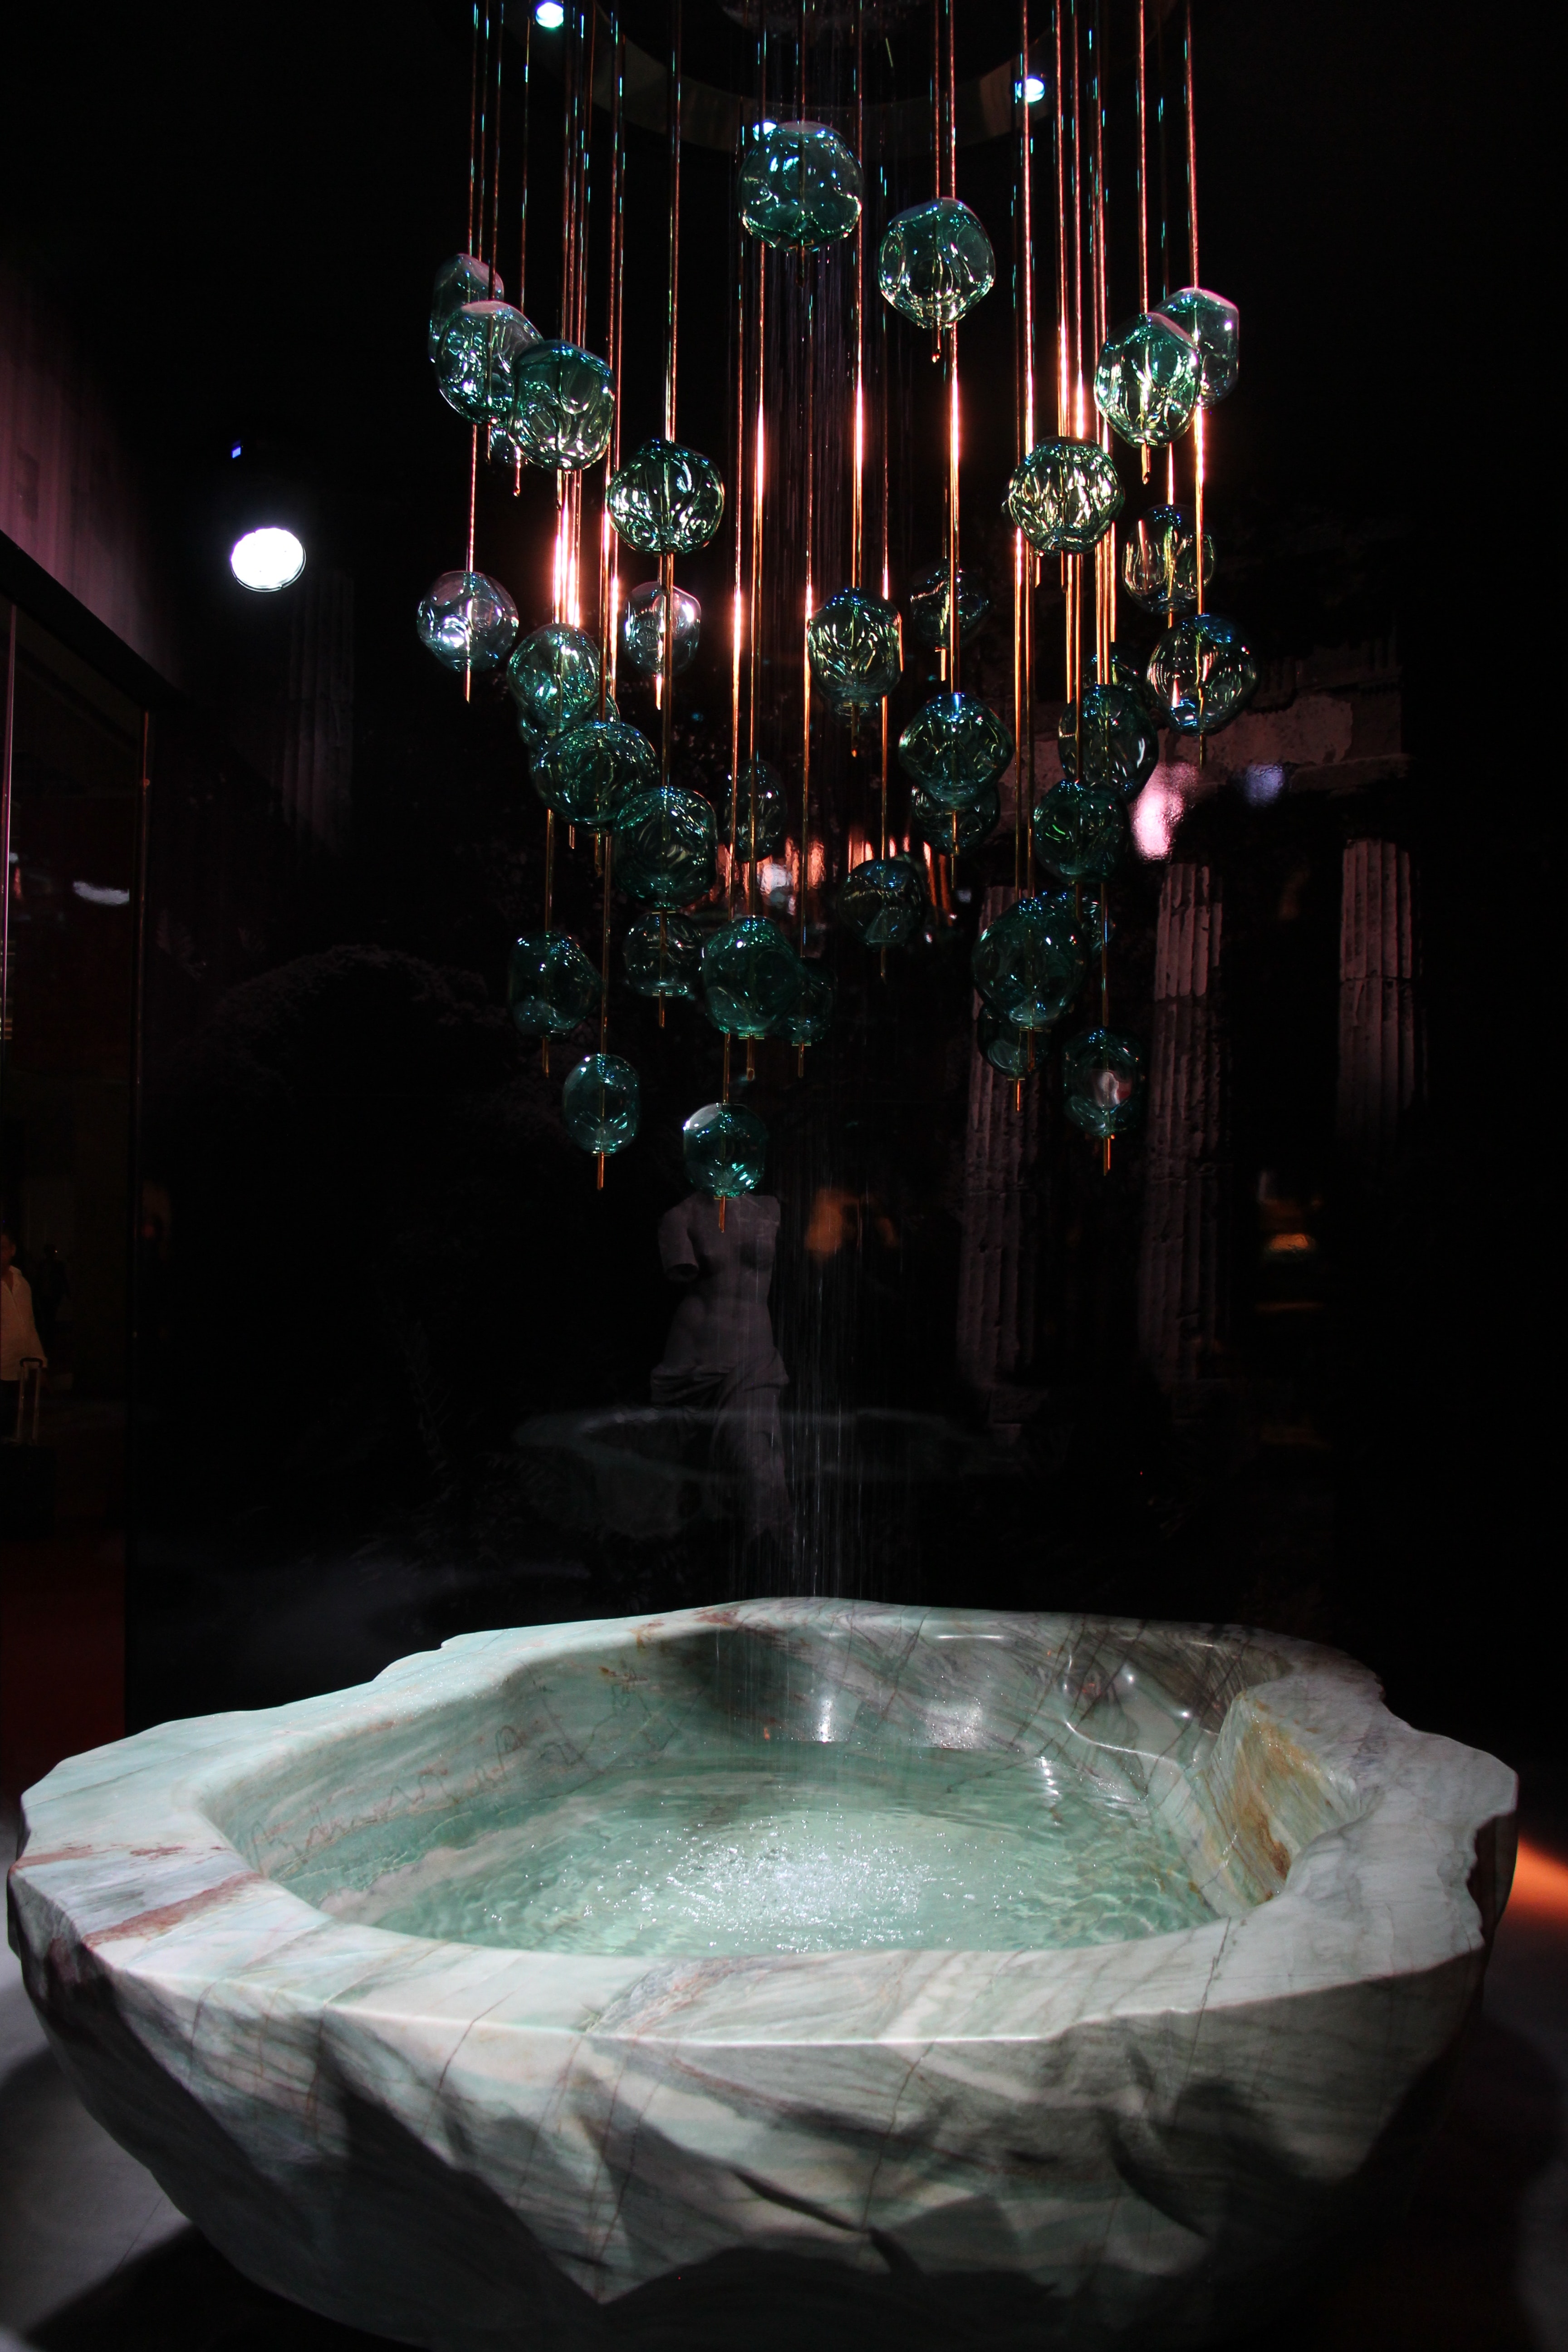
water, room, bathtub, night, architecture, interior design, glass, darkness, plumbing fixture